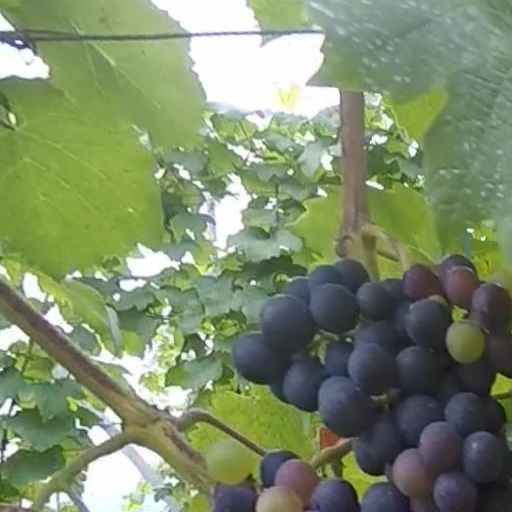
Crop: grape